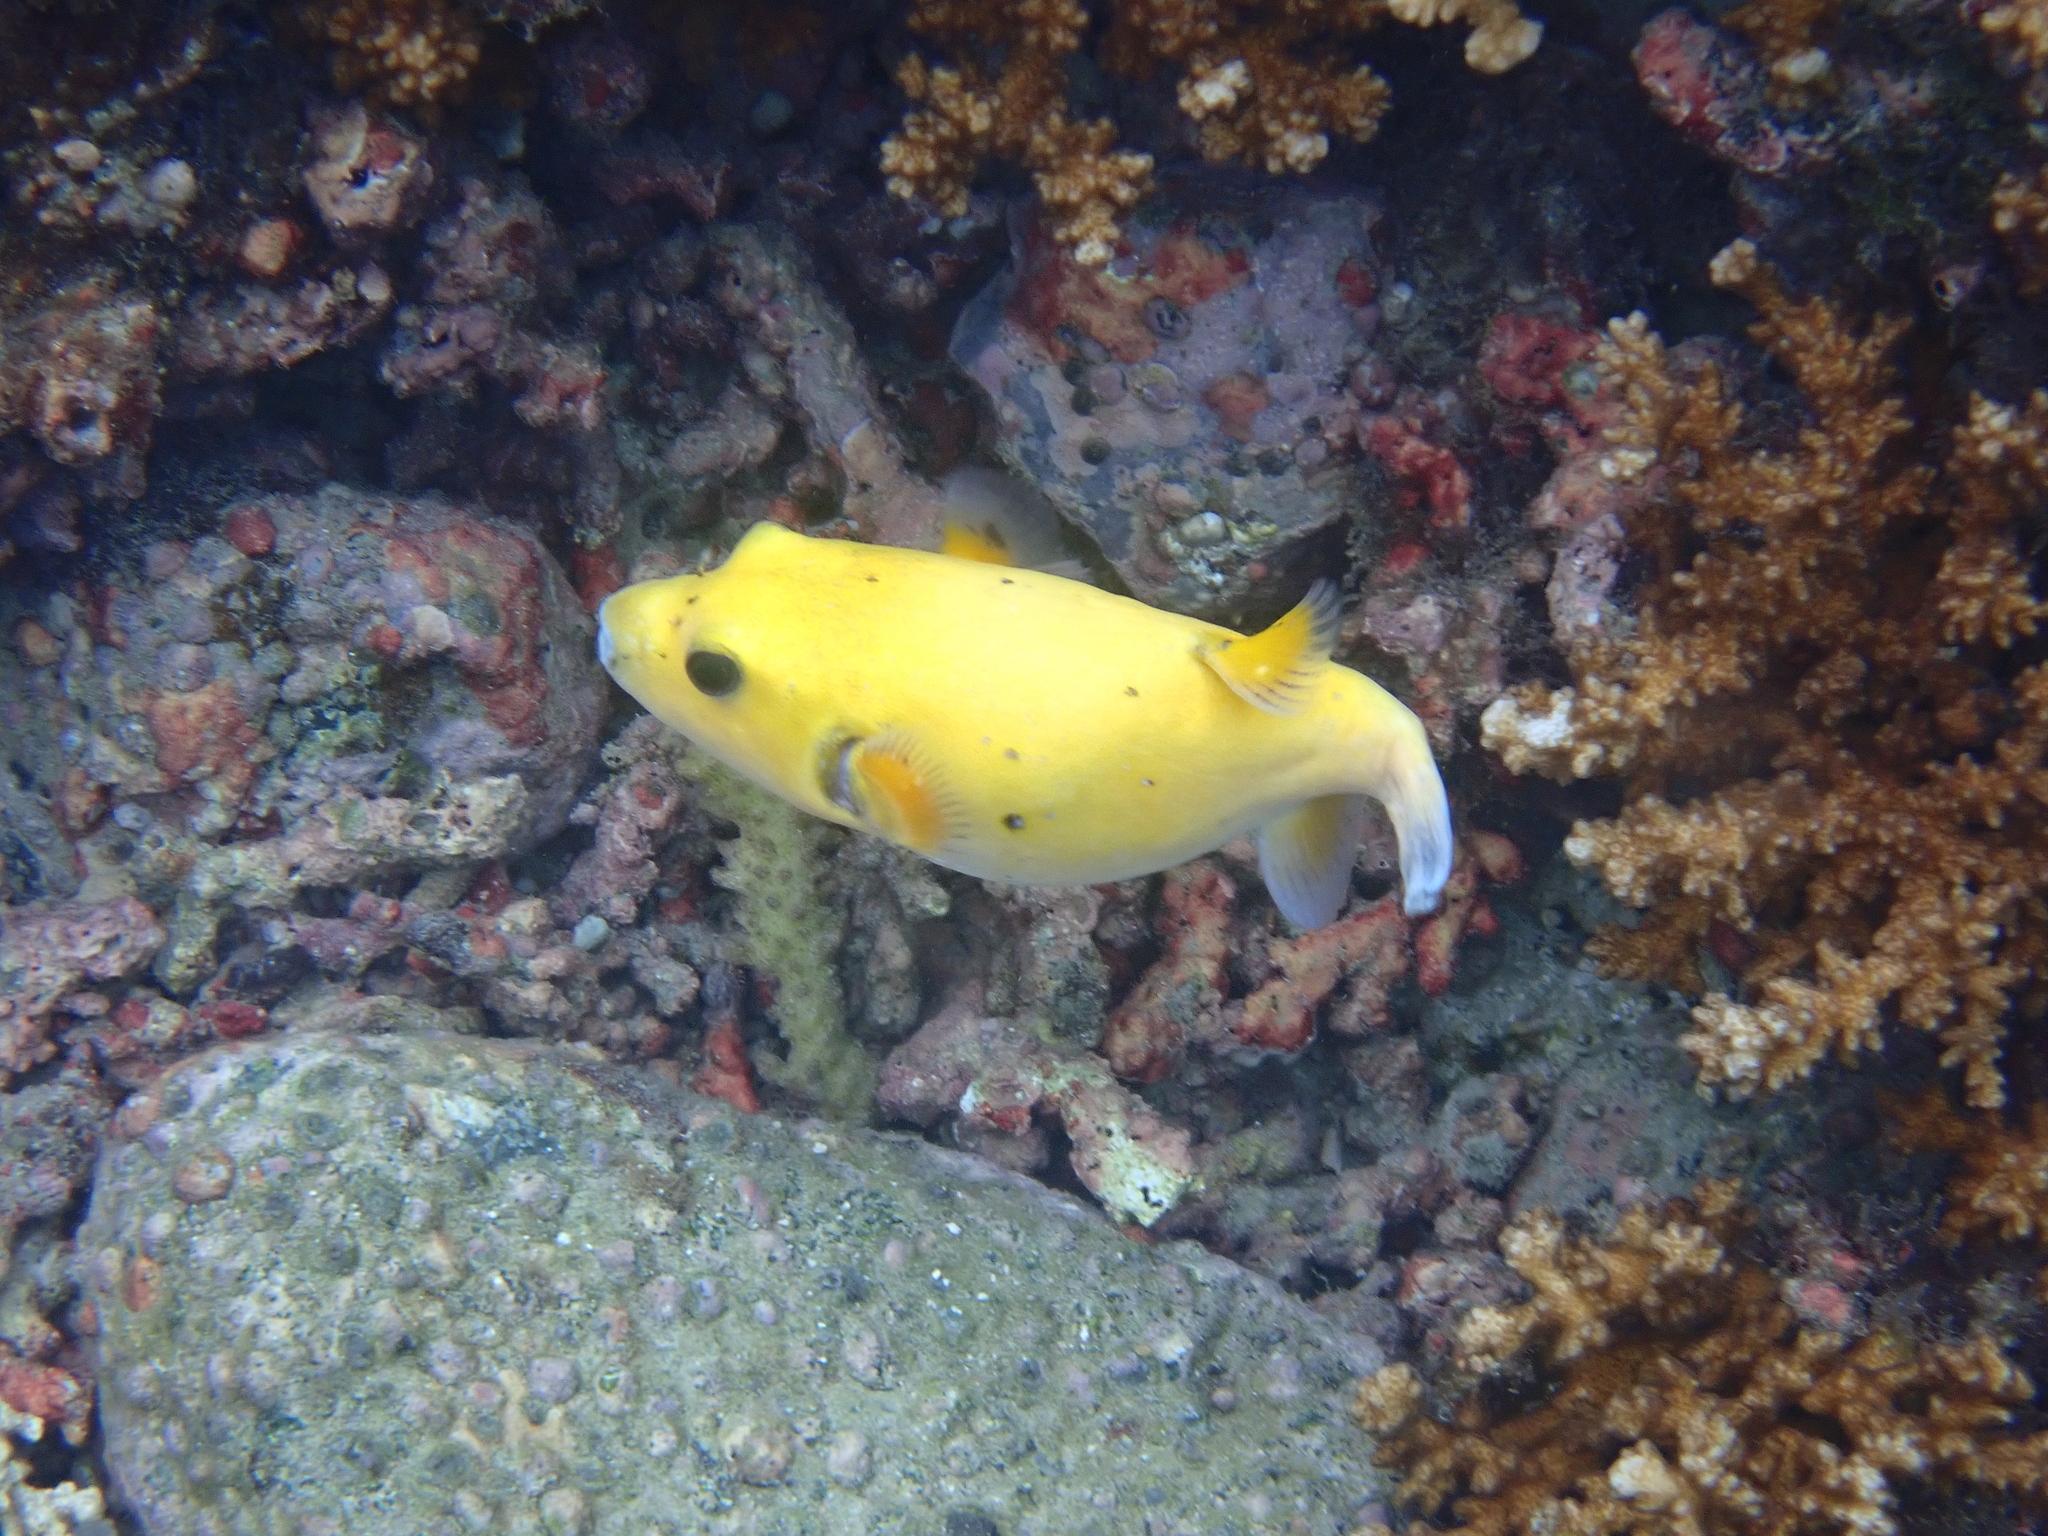
Arothron meleagris (Guineafowl Puffer)